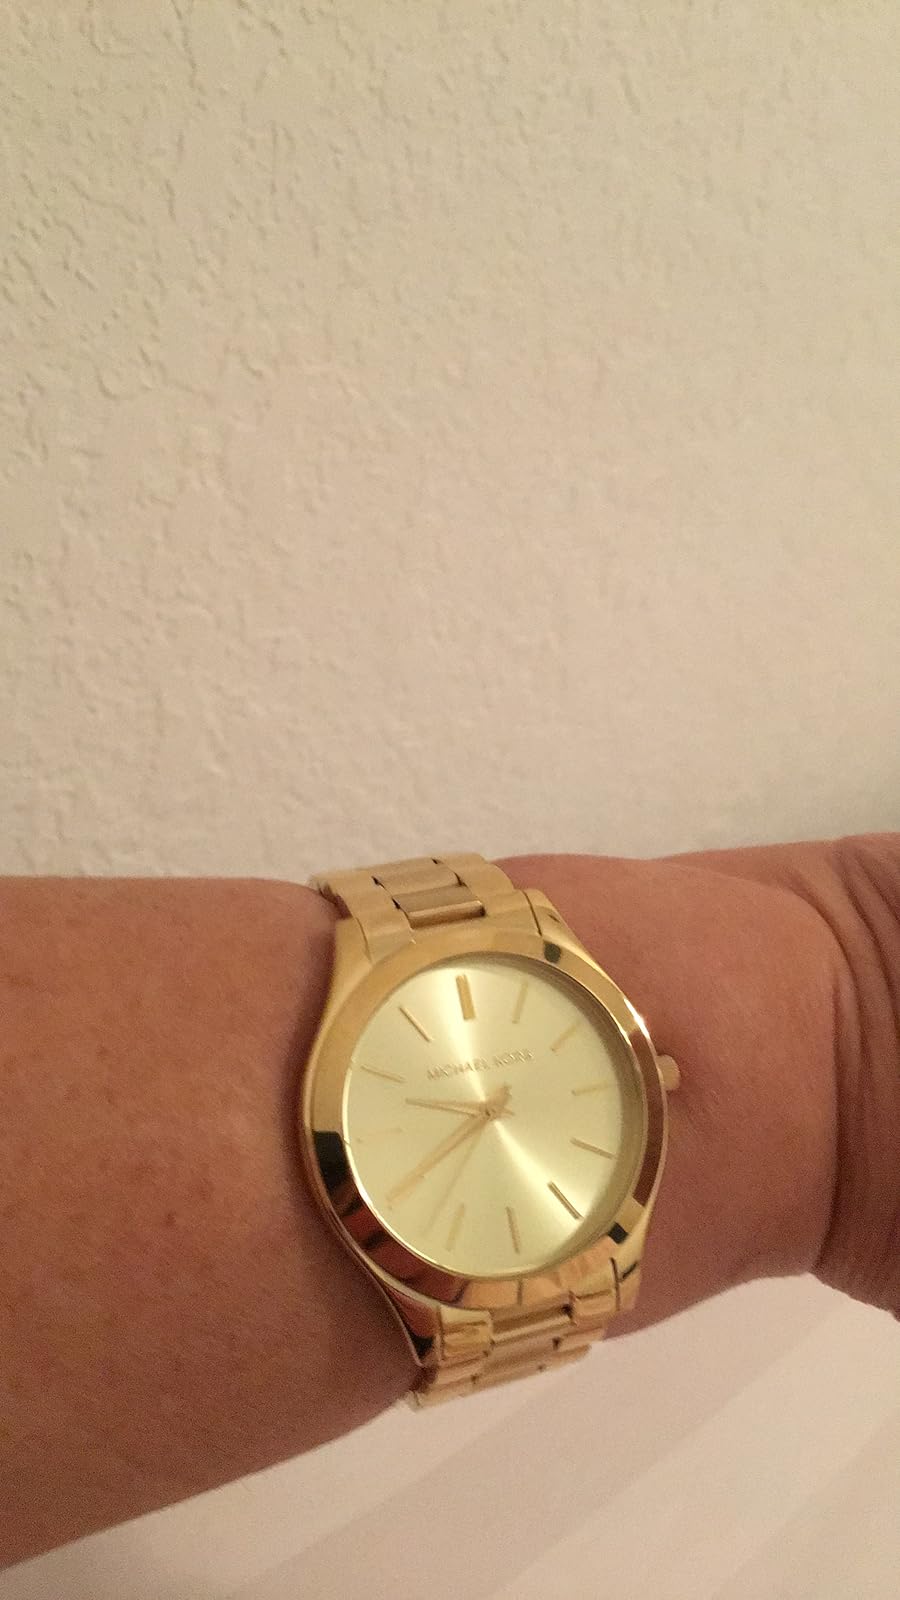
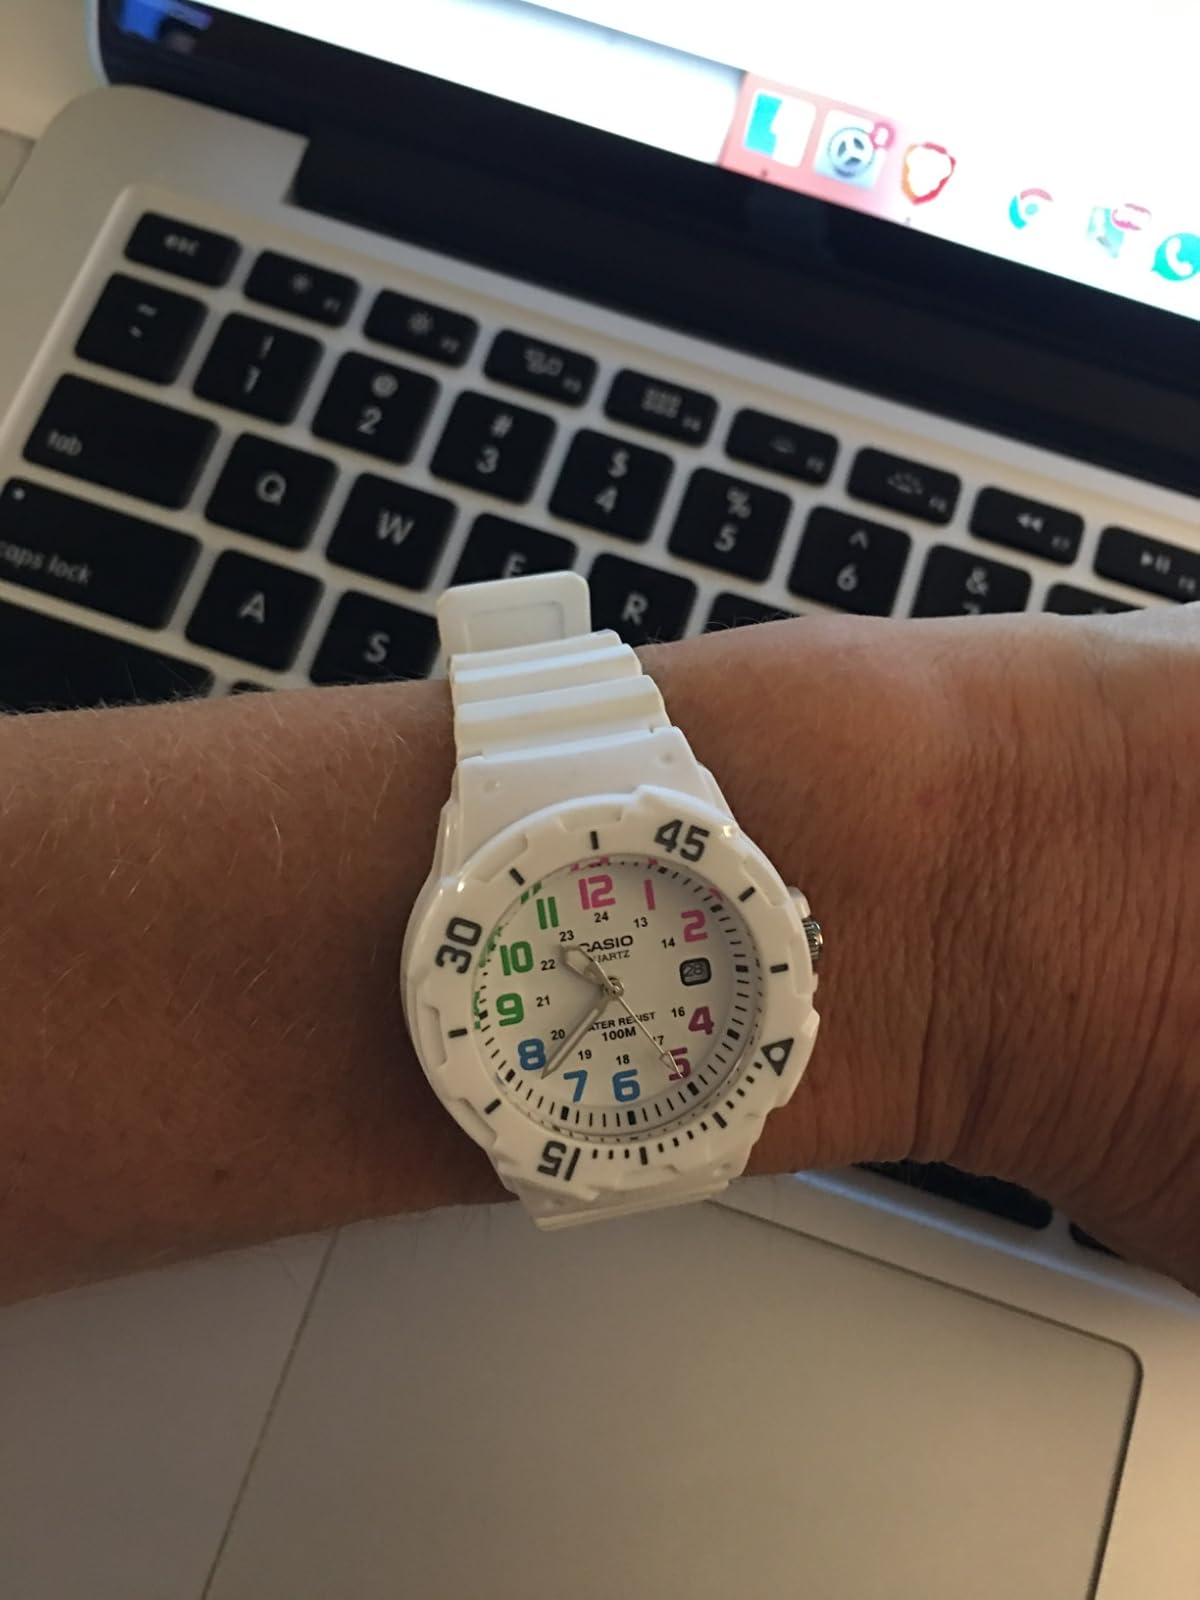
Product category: accessories_watch
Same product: no